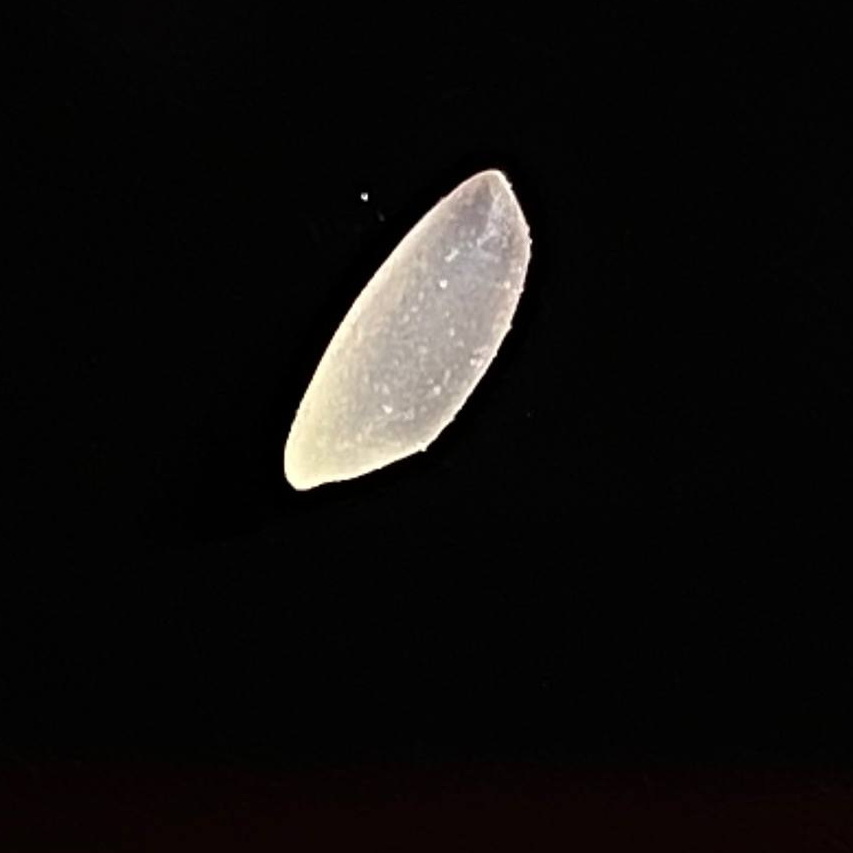
Rice variety: Katarivog